The Child's Eye

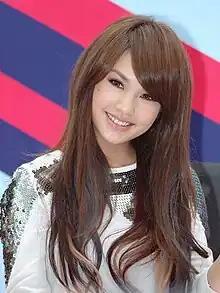
Actress Rainie Yang in 2010. Yang played a character named Rainie in "The Child's Eye"

Due to the success of "Journey to the Center of the Earth" and "Bolt", the idea of producing "The Child's Eye" as a 3-D film was greenlit. "The Child's Eye" is the first 3D Hong Kong horror film and the first Hong Kong production to be entirely shot in 3-D and in high definition. Director Danny Pang stated that when he "went to see the 3-D Hollywood films the first chance we got...The technology of 3-D filming is now well-developed enough for us to try applying our horror style."